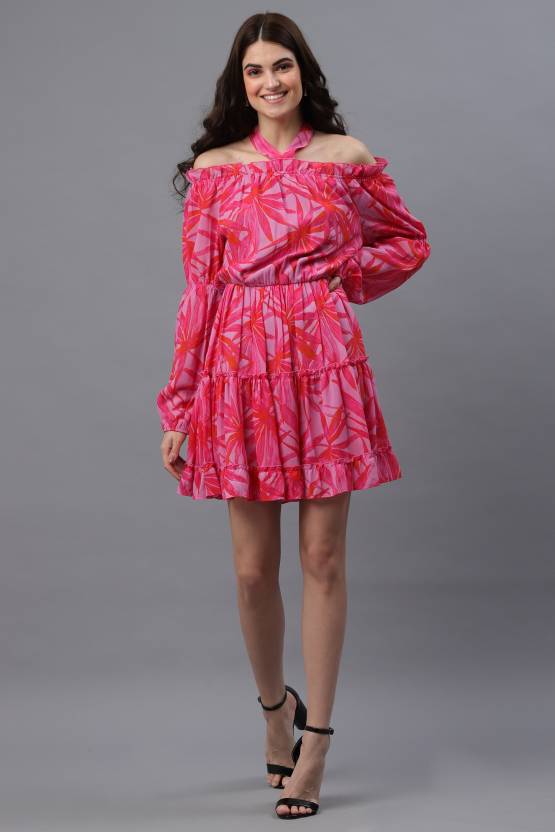
Product: Women A-line Pink Dress
Price: ₹839
Colors: Pink
Pattern: Printed